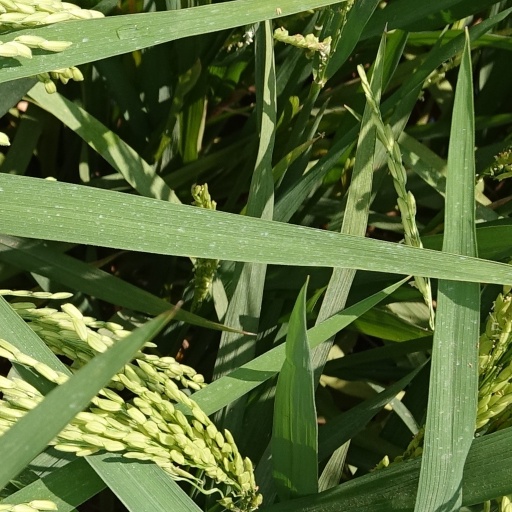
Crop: rice